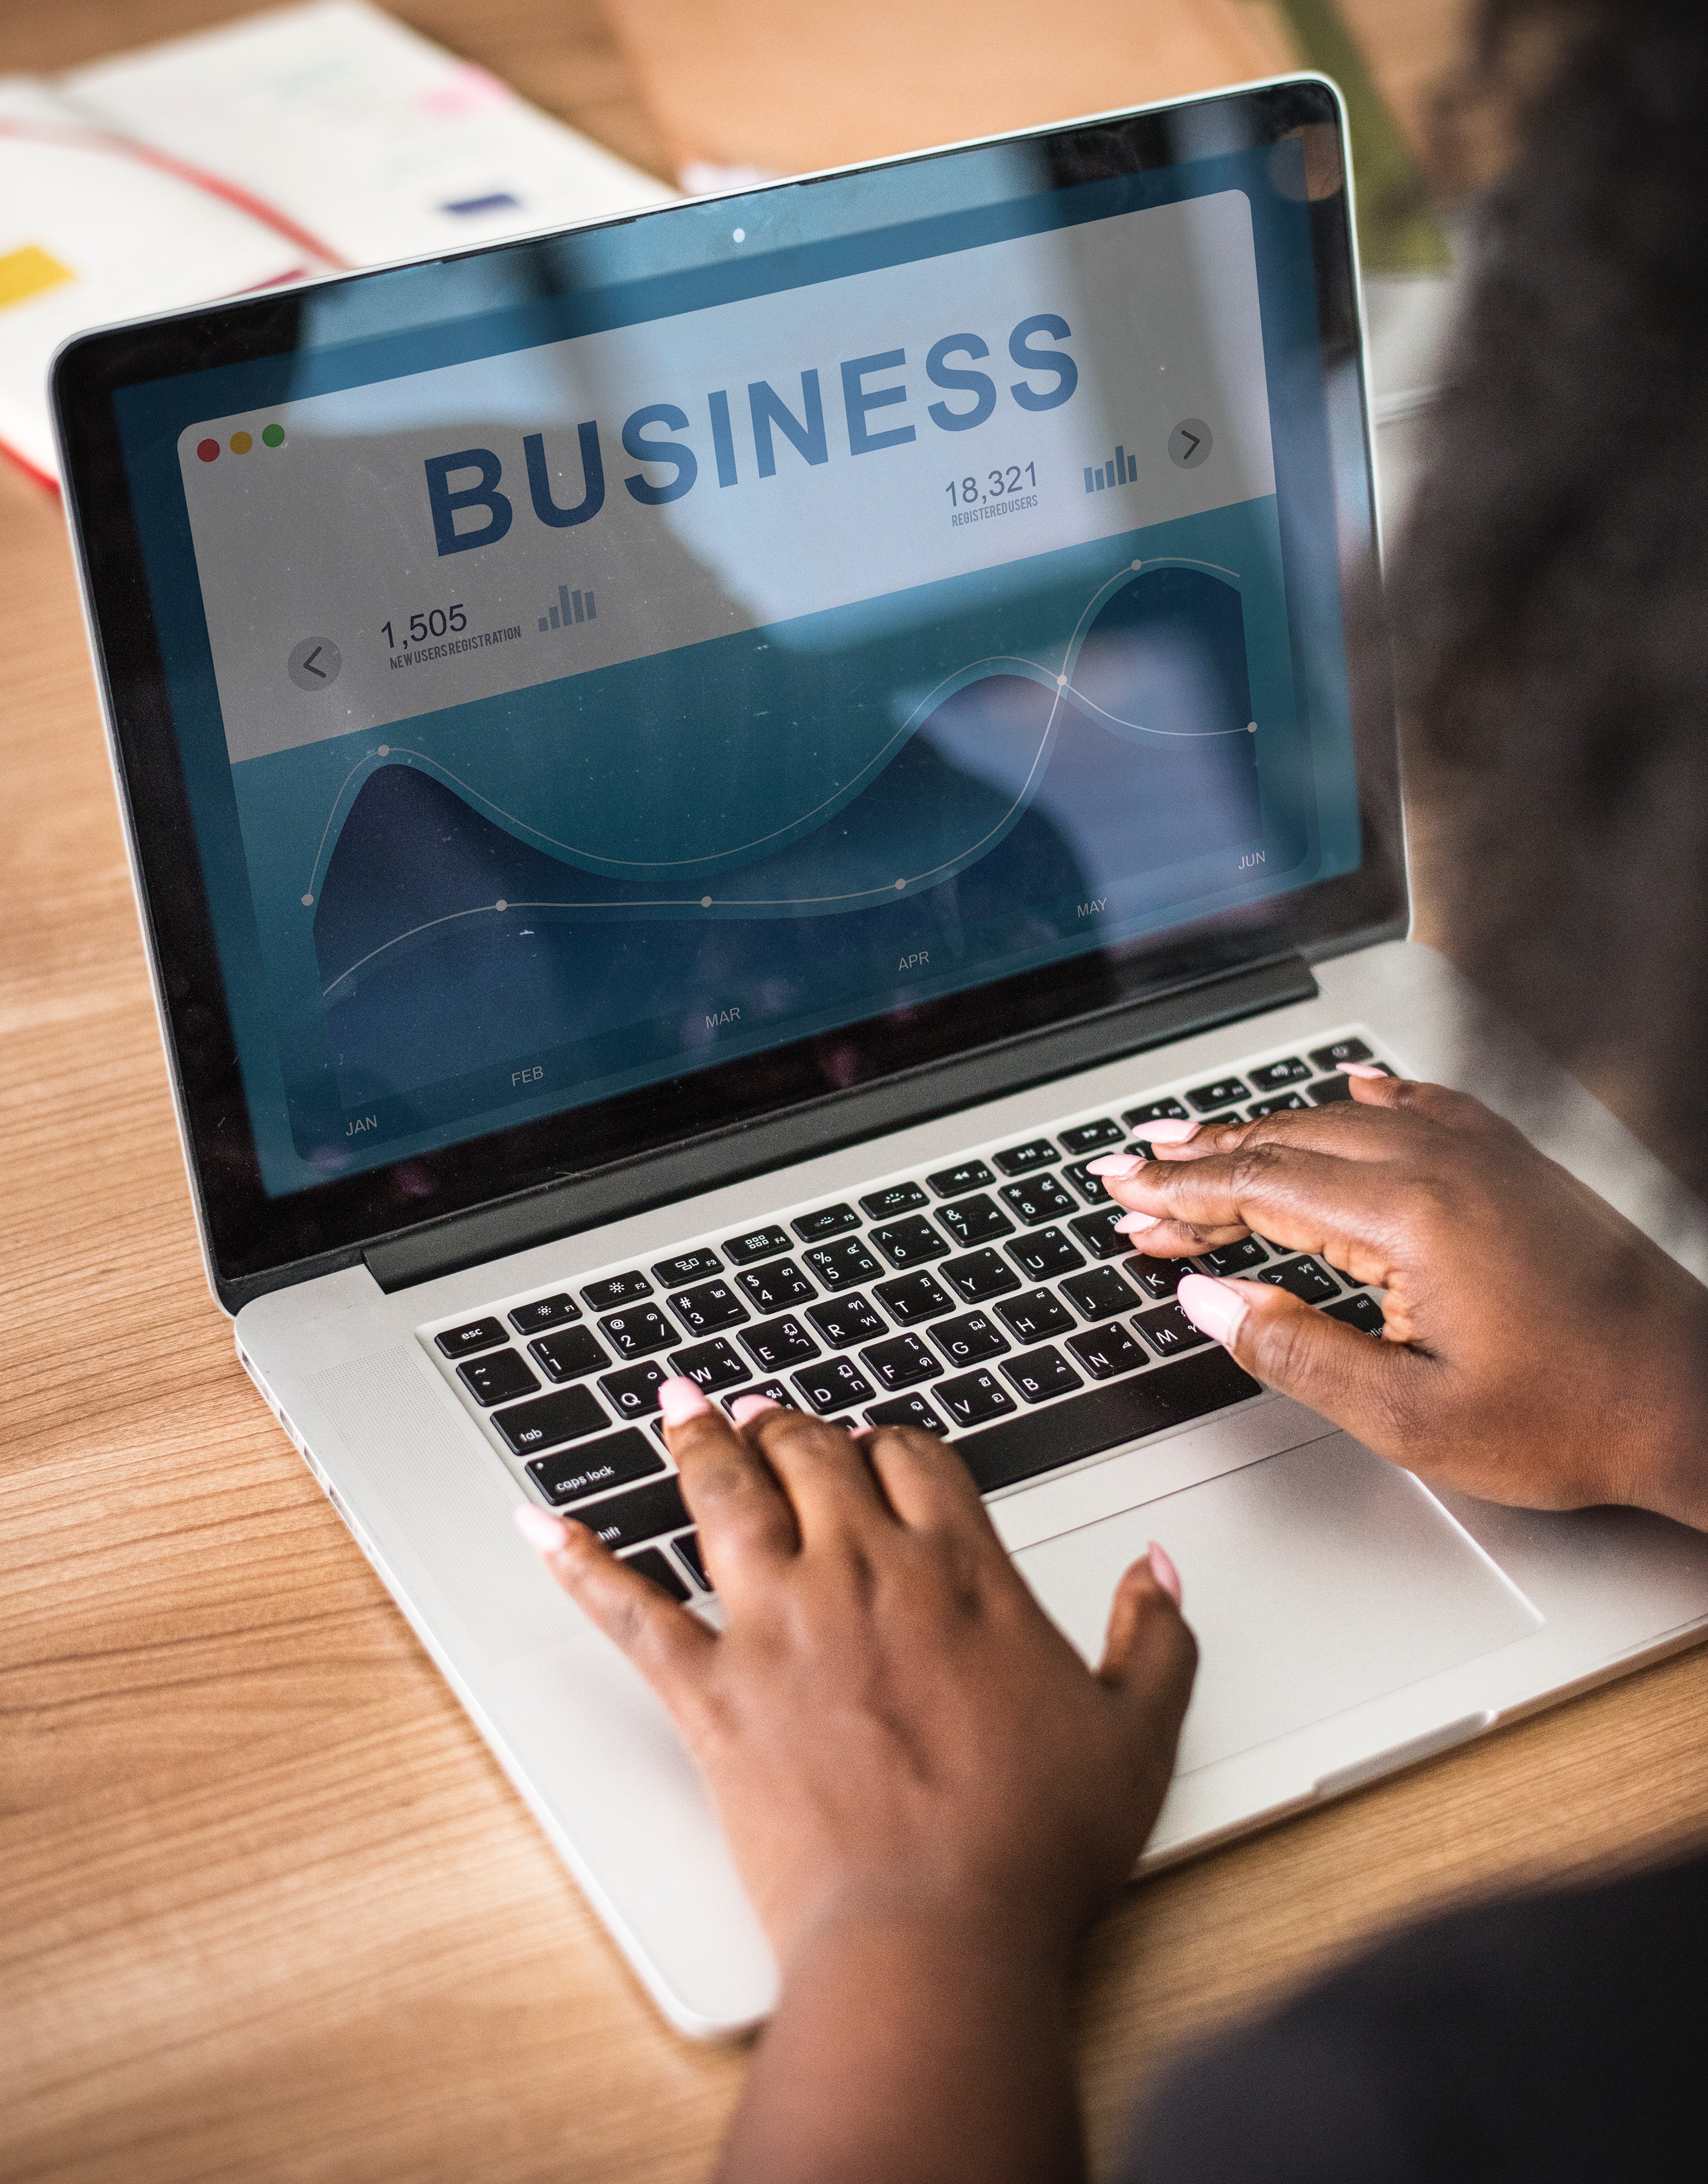
laptop, technology, electronic device, text, netbook, computer, hand, personal computer, space bar, screen, font, gadget, nail, finger, computer keyboard, office equipment, touchpad, multimedia, typing